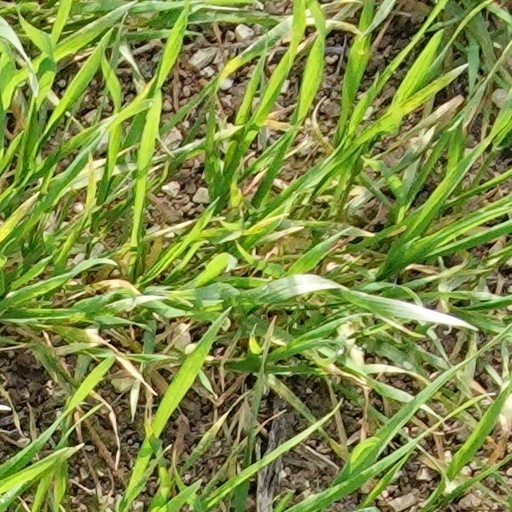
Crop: wheat